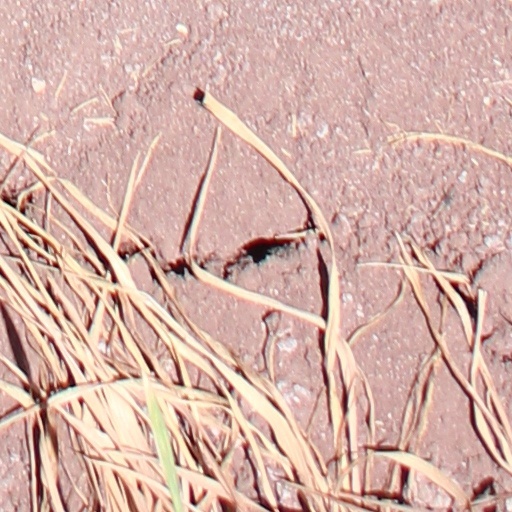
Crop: wheat